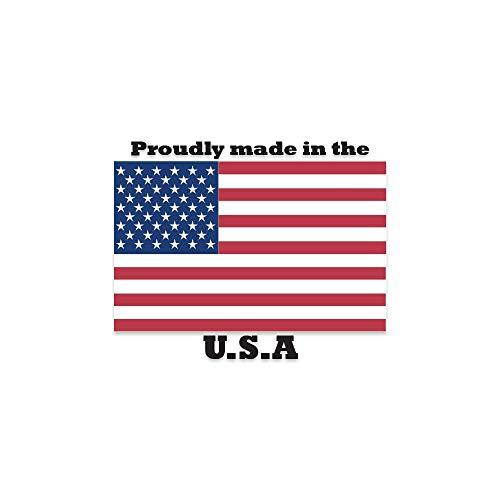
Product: SignMission Hot Dogs Chips and Soda Combo 48" Banner Concession Stand Food Truck Single Sided, Size: 18" X 48"
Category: Home & Kitchen | Home Décor | Kids' Room Décor | Wall Décor | Pennants & Banners
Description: Proudly Made In The USA – Buy with confidence from an American owned and operated company SignMission Banners are produced in our state-of-the-art facility in West Palm Beach, Florida, proudly made in the U. S. A.
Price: $18.99
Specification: ProductDimensions:18x48x0.1inches|ItemWeight:0.64ounces|ShippingWeight:9.1ounces(Viewshippingratesandpolicies)|Manufacturer:SignMission|ASIN:B07V8K89WV|Itemmodelnumber:B-HotDogsChipsAndSodaCombo19